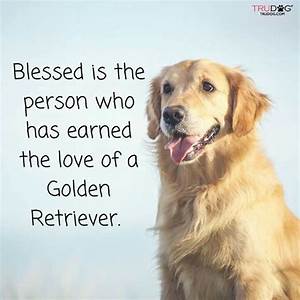
Label: cane